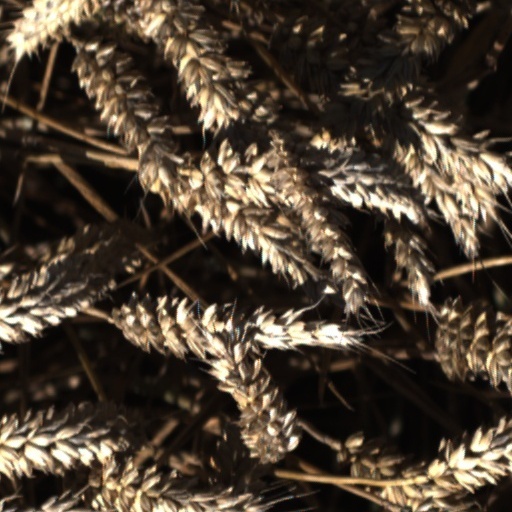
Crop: wheat